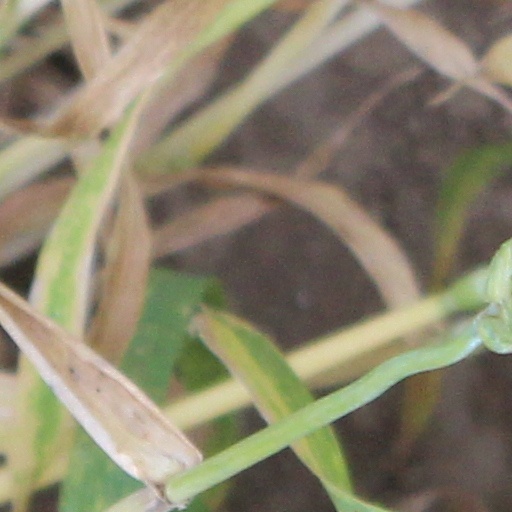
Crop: wheat